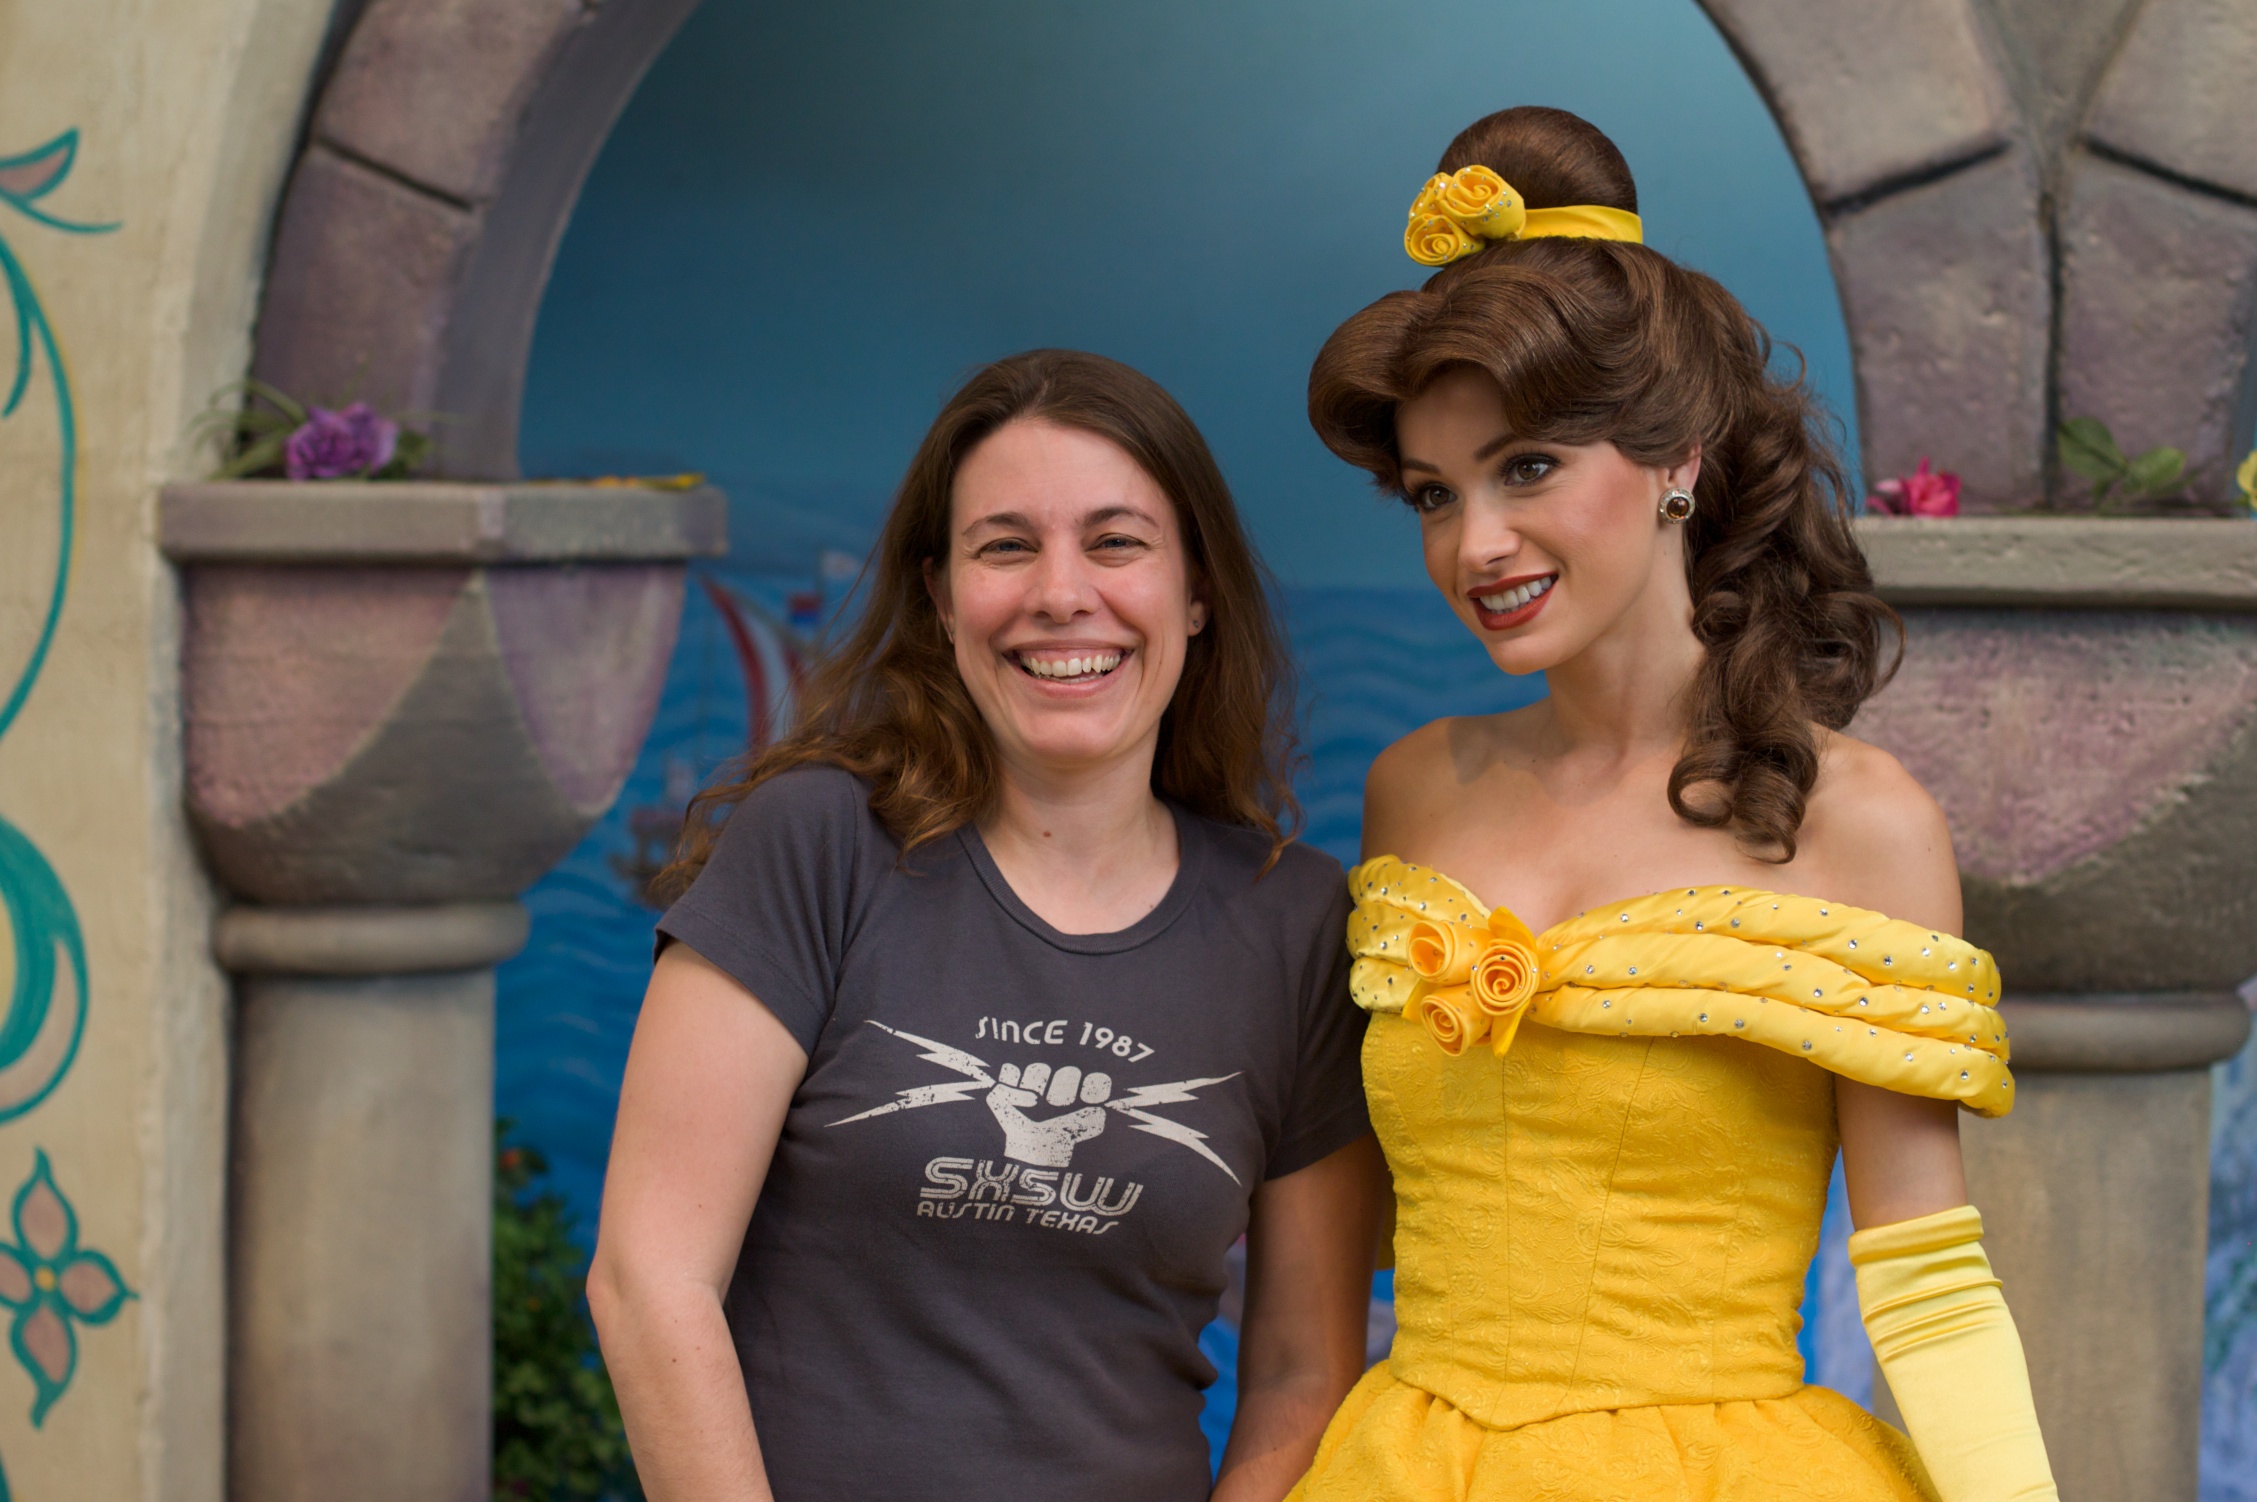
people, child, yellow, disney, fun, party, day